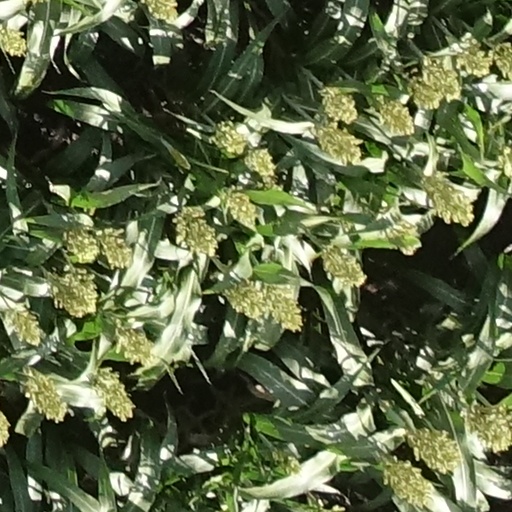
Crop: sorghum